Wolf Werner

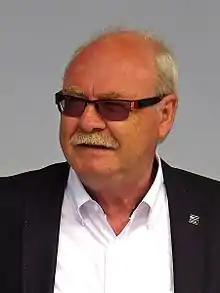
Werner in 2013

Wolf Werner (8 April 1942 – 29 June 2018) was a German footballer and coach who played as a midfielder. He was also manager at Fortuna Düsseldorf from 2007 to 2014.